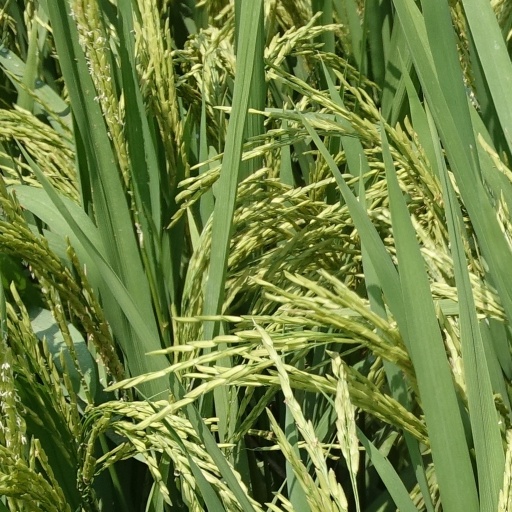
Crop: rice